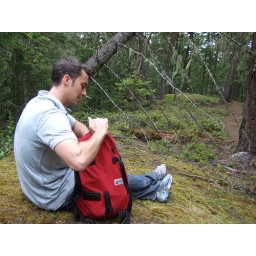
The fallen tree makes it look like Vince has been captured and encaged by forest fairies.